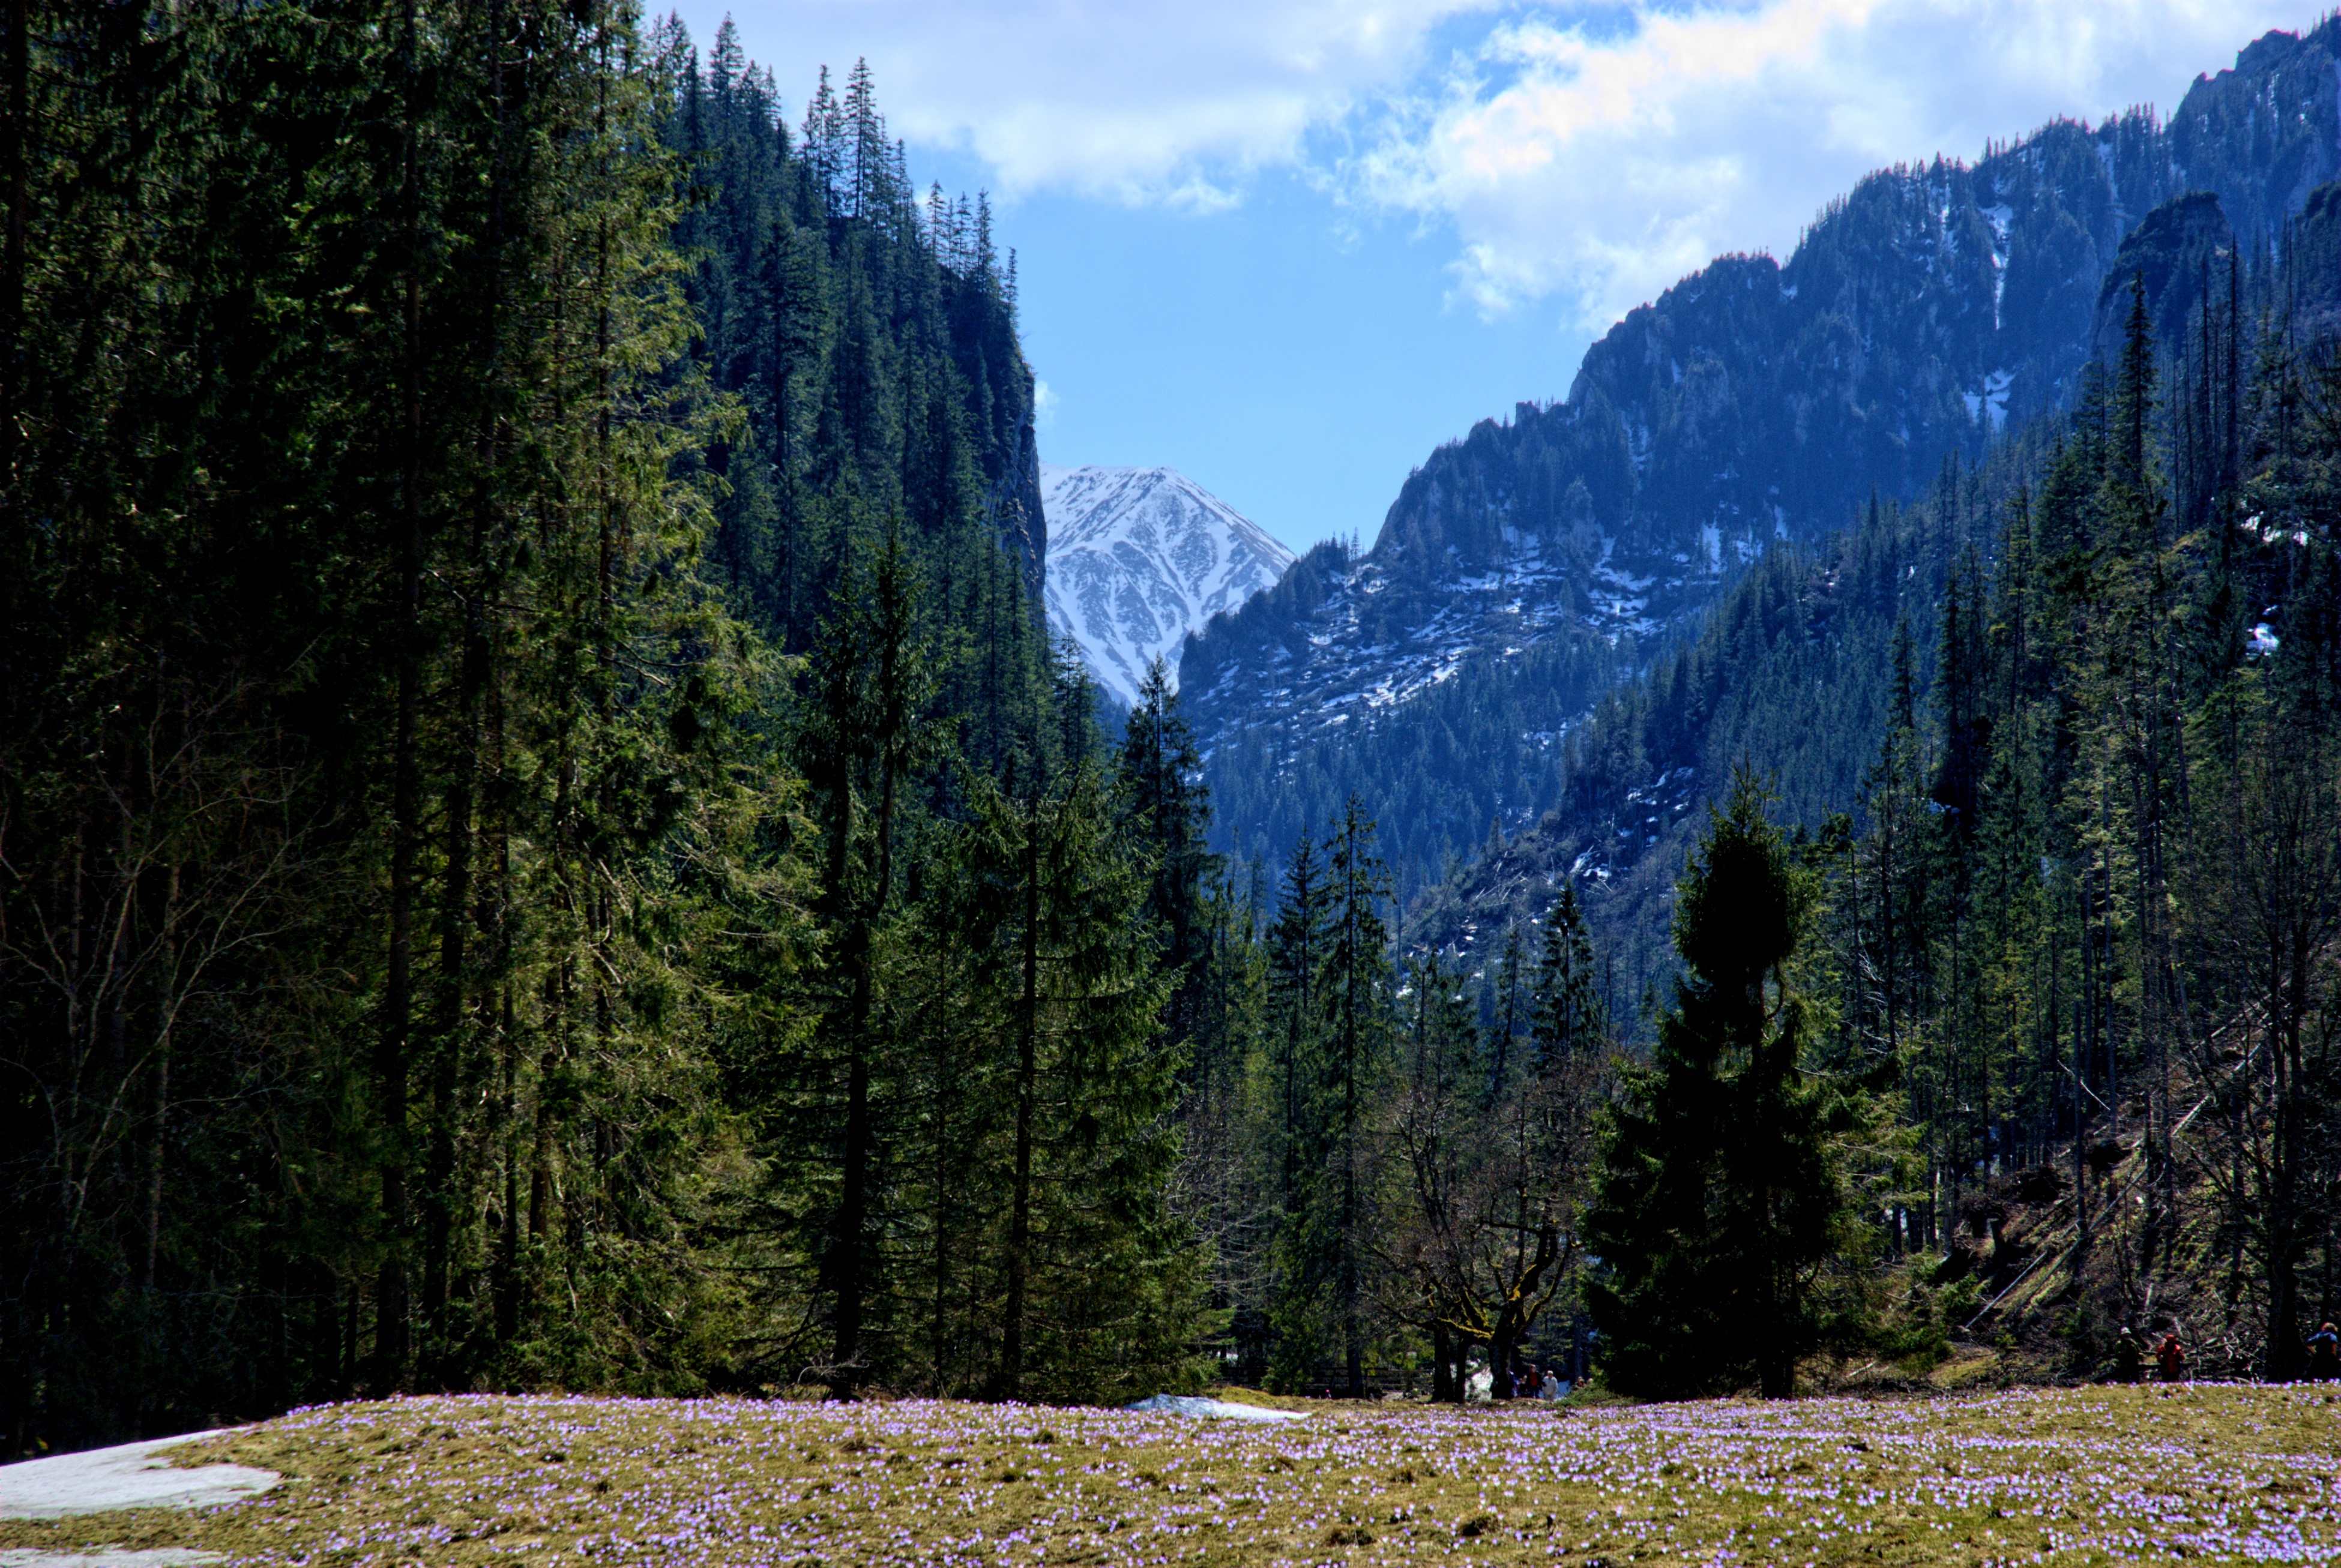
landscape, tree, nature, forest, wilderness, mountain, winter, trail, meadow, view, valley, mountain range, spring, autumn, park, tourism, national park, ridge, rocks, mountains, alps, plateau, woodland, ecosystem, tatry, landform, western tatras, biome, natural environment, geographical feature, mountainous landforms, temperate coniferous forest, ko cieliska valley